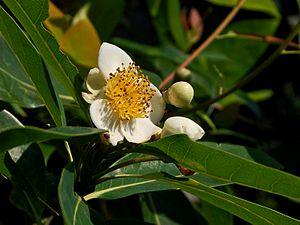
Schima wallichii est une espèce de plantes de la famille des Theaceae.